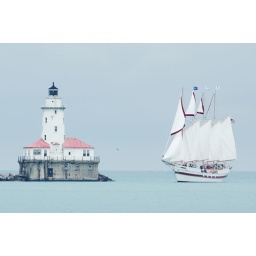
The tall ship Windy sails by the lighthouse on the breakwall by Navy Pier.